Plug Plug

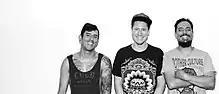

Plug Plug, is an eclectic band, based on genres such as post punk, post hardcore and Peruvian music, formed in Lima, Peru.